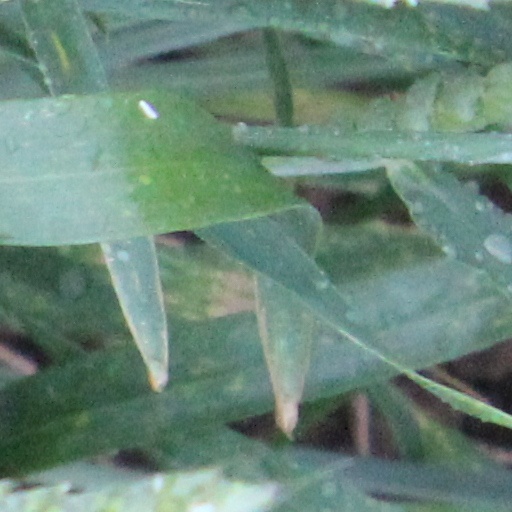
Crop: wheat